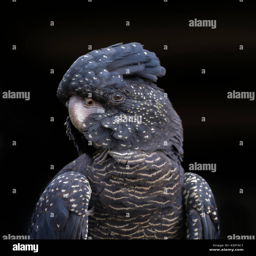
portrait of biological species a very noisy bird calling as it is in flight , found around country